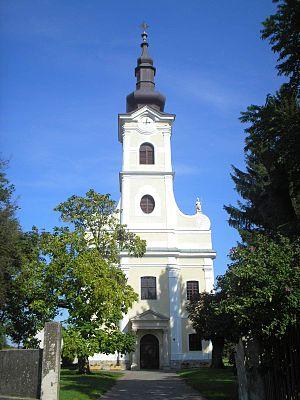
Donji Martijanec est une municipalité située dans le comitat de Varaždin, en Croatie. Au recensement de 2001, la municipalité comptait 4 327 habitants, dont 98,98 % de Croates et le village de Martijanec, siège de la municipalité, comptait 430 habitants.